Rotavirus

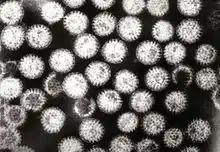
Many rotavirus particles packed together, which all look similar

Rotaviruses are transmitted by the faecal–oral route, via contact with contaminated hands, surfaces and objects, and possibly by the respiratory route. Viral diarrhoea is highly contagious. The faeces of an infected person can contain more than 10 trillion infectious particles per gram; fewer than 100 of these are required to transmit infection to another person.